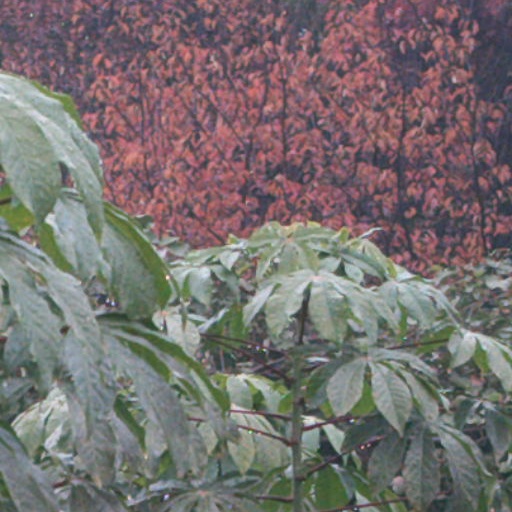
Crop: cassava